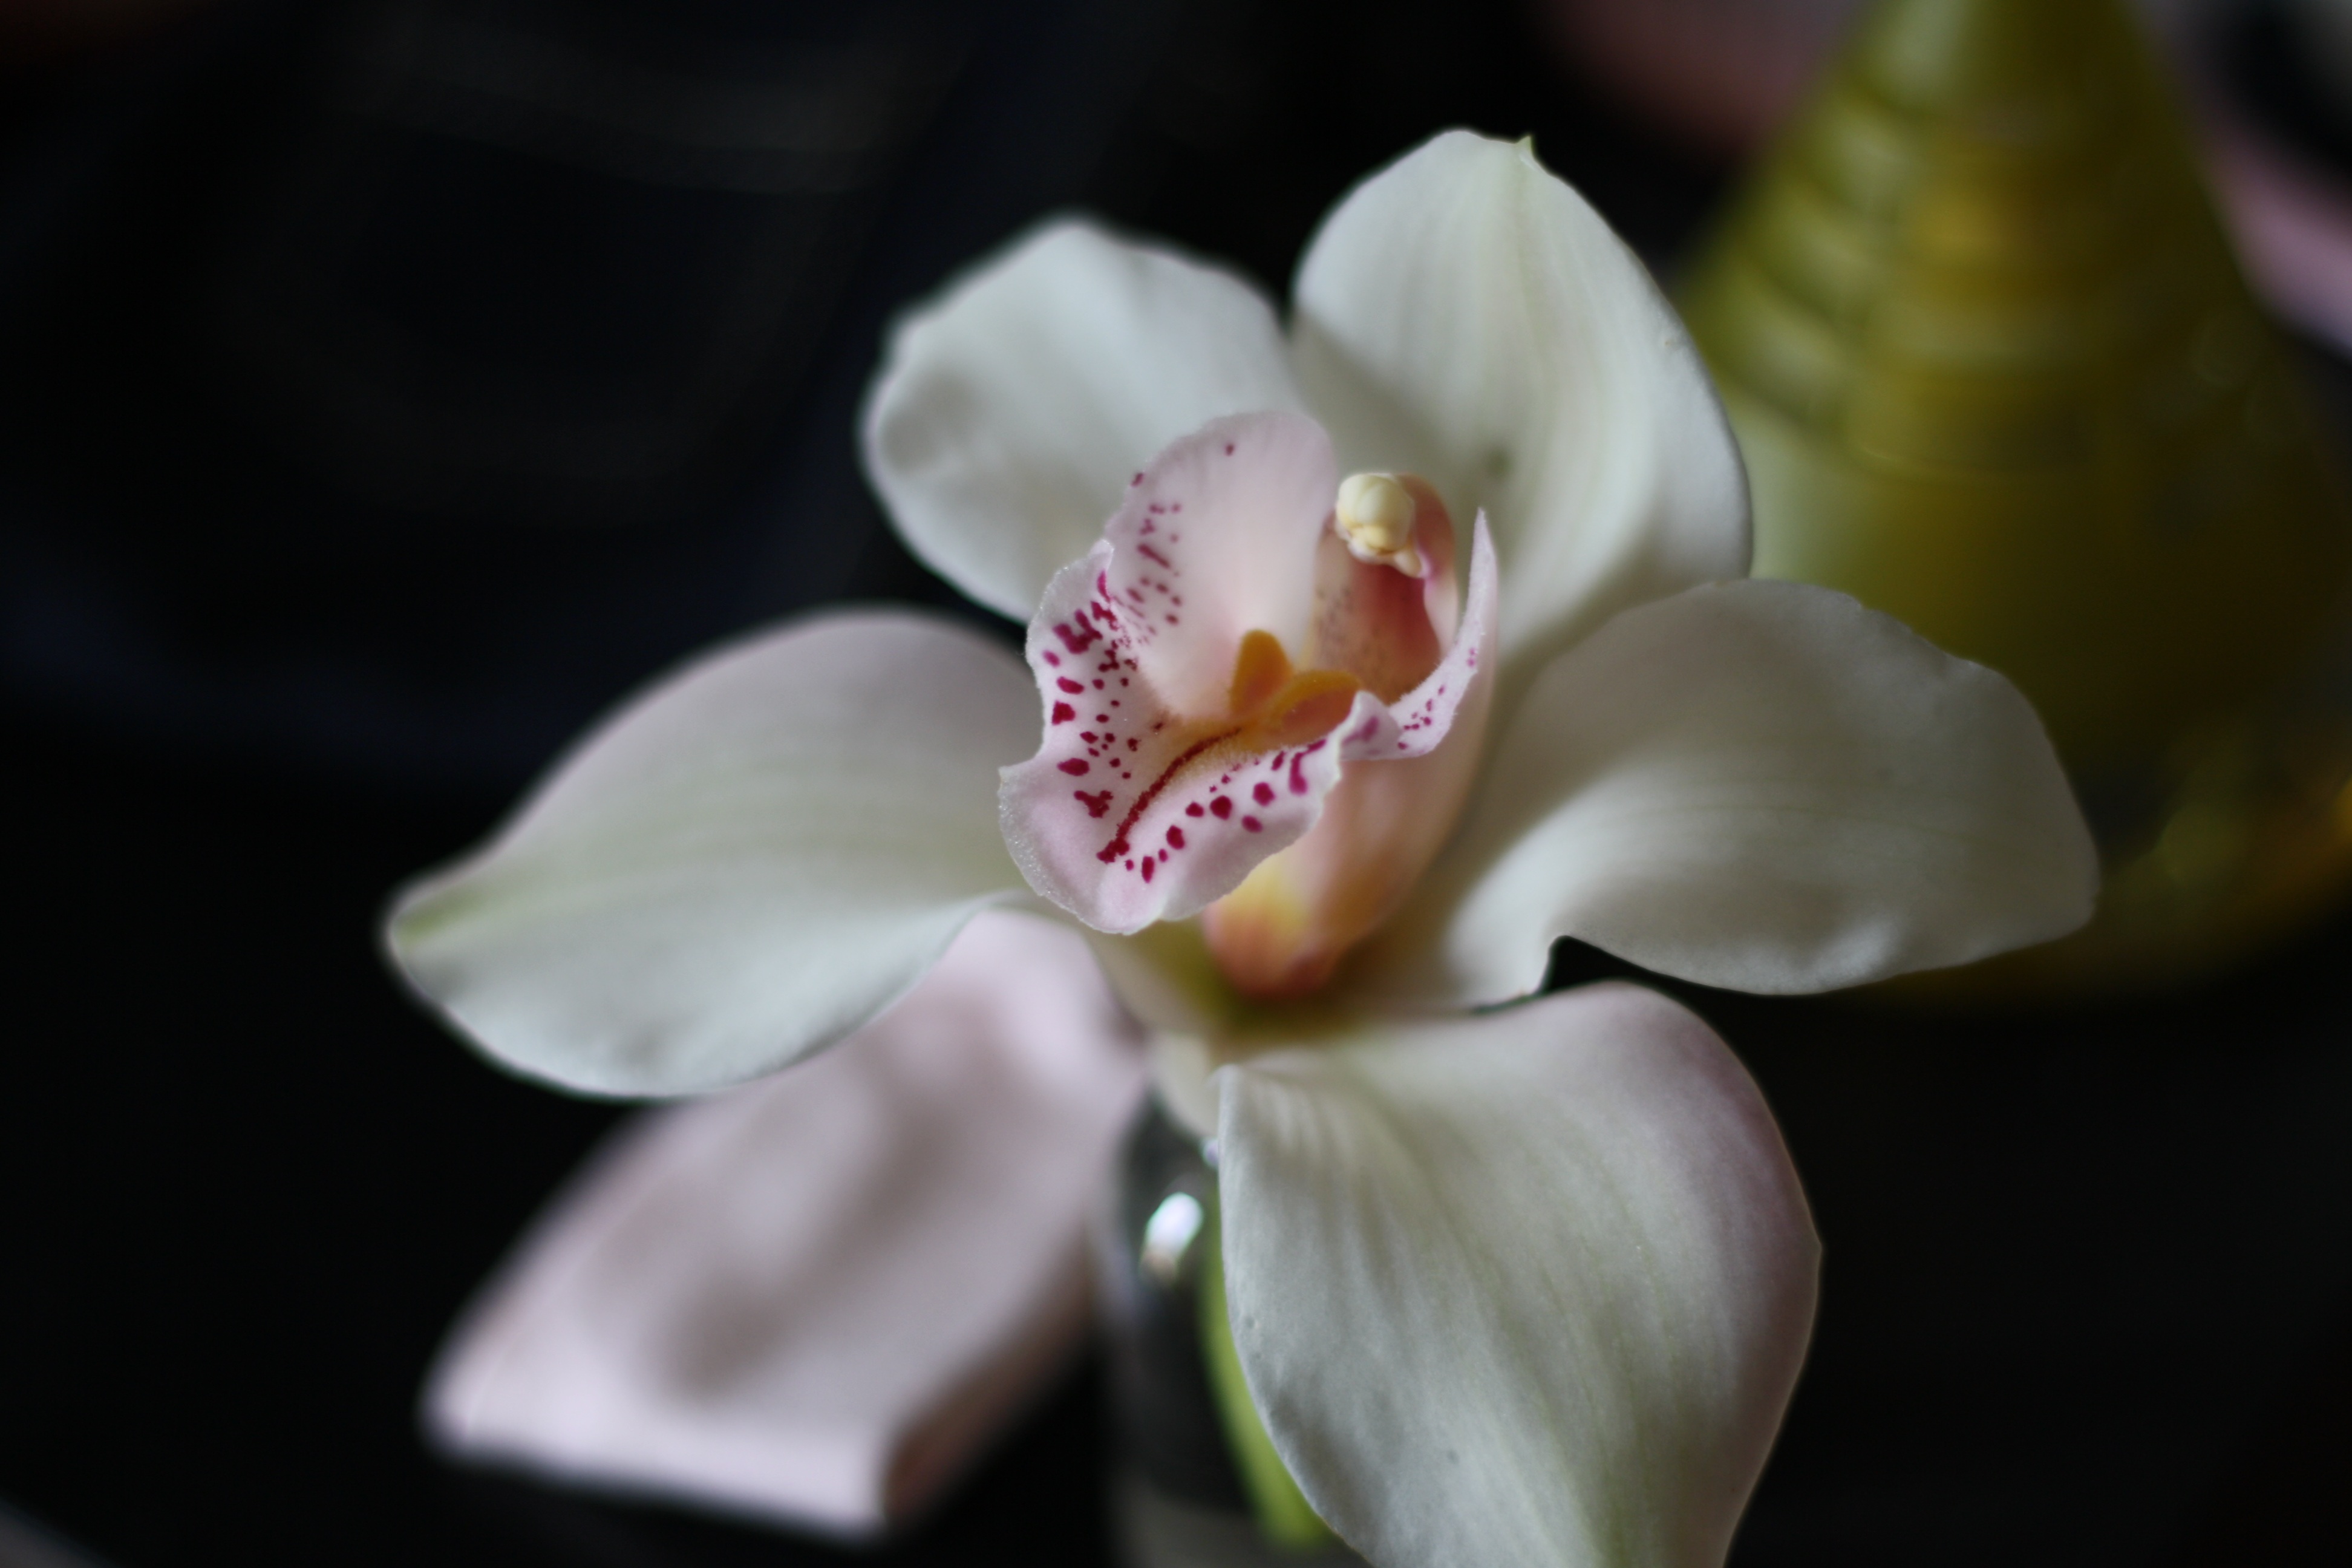
blossom, plant, photography, flower, petal, botany, flora, white flower, orchid, flowers, close up, macro photography, flowering plant, cattleya, land plant, moth orchid, christmas orchid